Munna Michael

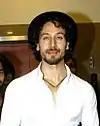
Tiger Shroff at "Munna Michael" screening

The film received a U/A certificate from CBFC and was released on 21 July 2017 worldwide.